Hurricane Ida (2009)

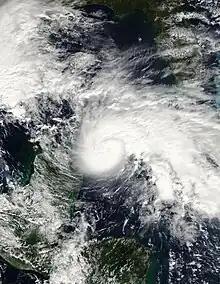
Hurricane Ida near peak intensity in the Yucatán Channel on November 8

Hurricane Ida was the strongest landfalling tropical cyclone during the 2009 Atlantic hurricane season, crossing the coastline of Nicaragua with winds of . The remnants of the storm became a powerful nor'easter that caused widespread damage along coastal areas of the Mid-Atlantic States. Ida formed on November 4 in the southwestern Caribbean, and within 24 hours struck the Nicaragua coast with winds of . It weakened significantly over land, although it restrengthened in the Yucatán Channel to peak winds of . Hurricane Ida weakened and became an extratropical cyclone in the northern Gulf of Mexico, before spreading across the southeastern United States. The remnants of Ida contributed to the formation of a nor'easter that significantly affected the eastern coast of the United States.